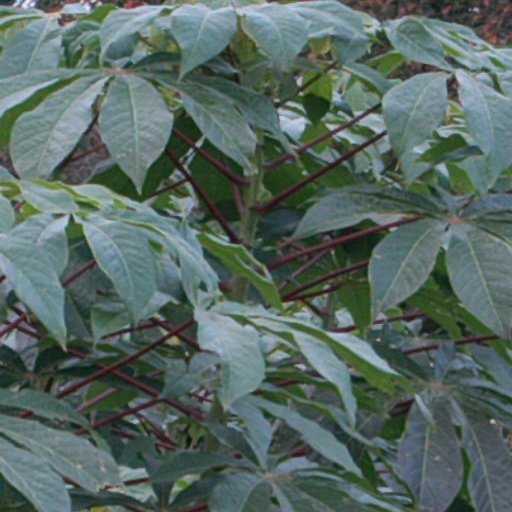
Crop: cassava